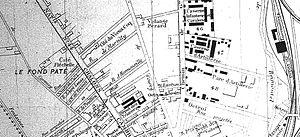
carte ancienne de Reims. côte BM Reims xxxii iii u.
La garnison de Reims, importante depuis la fin du XIXᵉ siècle, était au siècle dernier le lieu de stationnement de nombreuses formations militaires. Celles-ci totalisaient plusieurs milliers de soldats qui étaient logés dans de nombreuses casernes. Parmi ces casernes – aujourd'hui toutes désaffectées ou disparues – figuraient notamment la caserne Colbert, la caserne Jeanne d'Arc, les casernes Neufchâtel Caserne Drouet d'Erlon devenu Maistre.